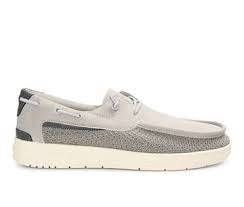
Label: Boat